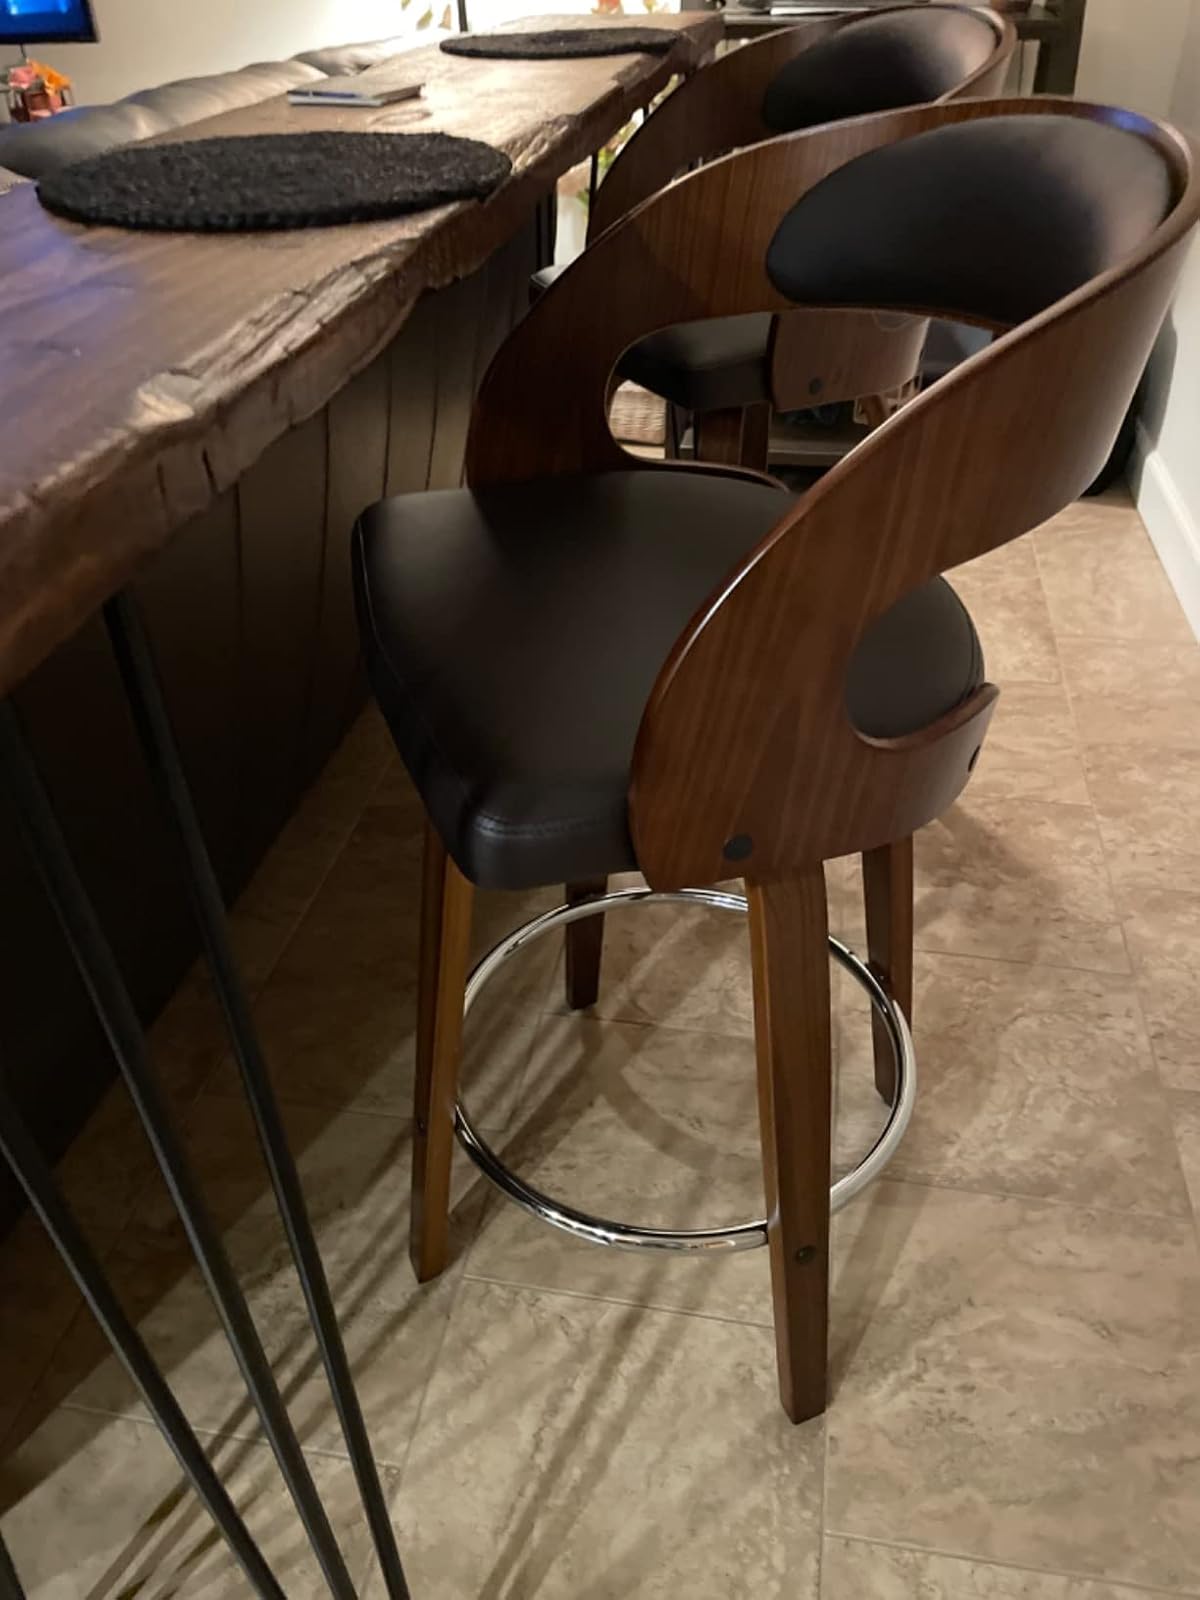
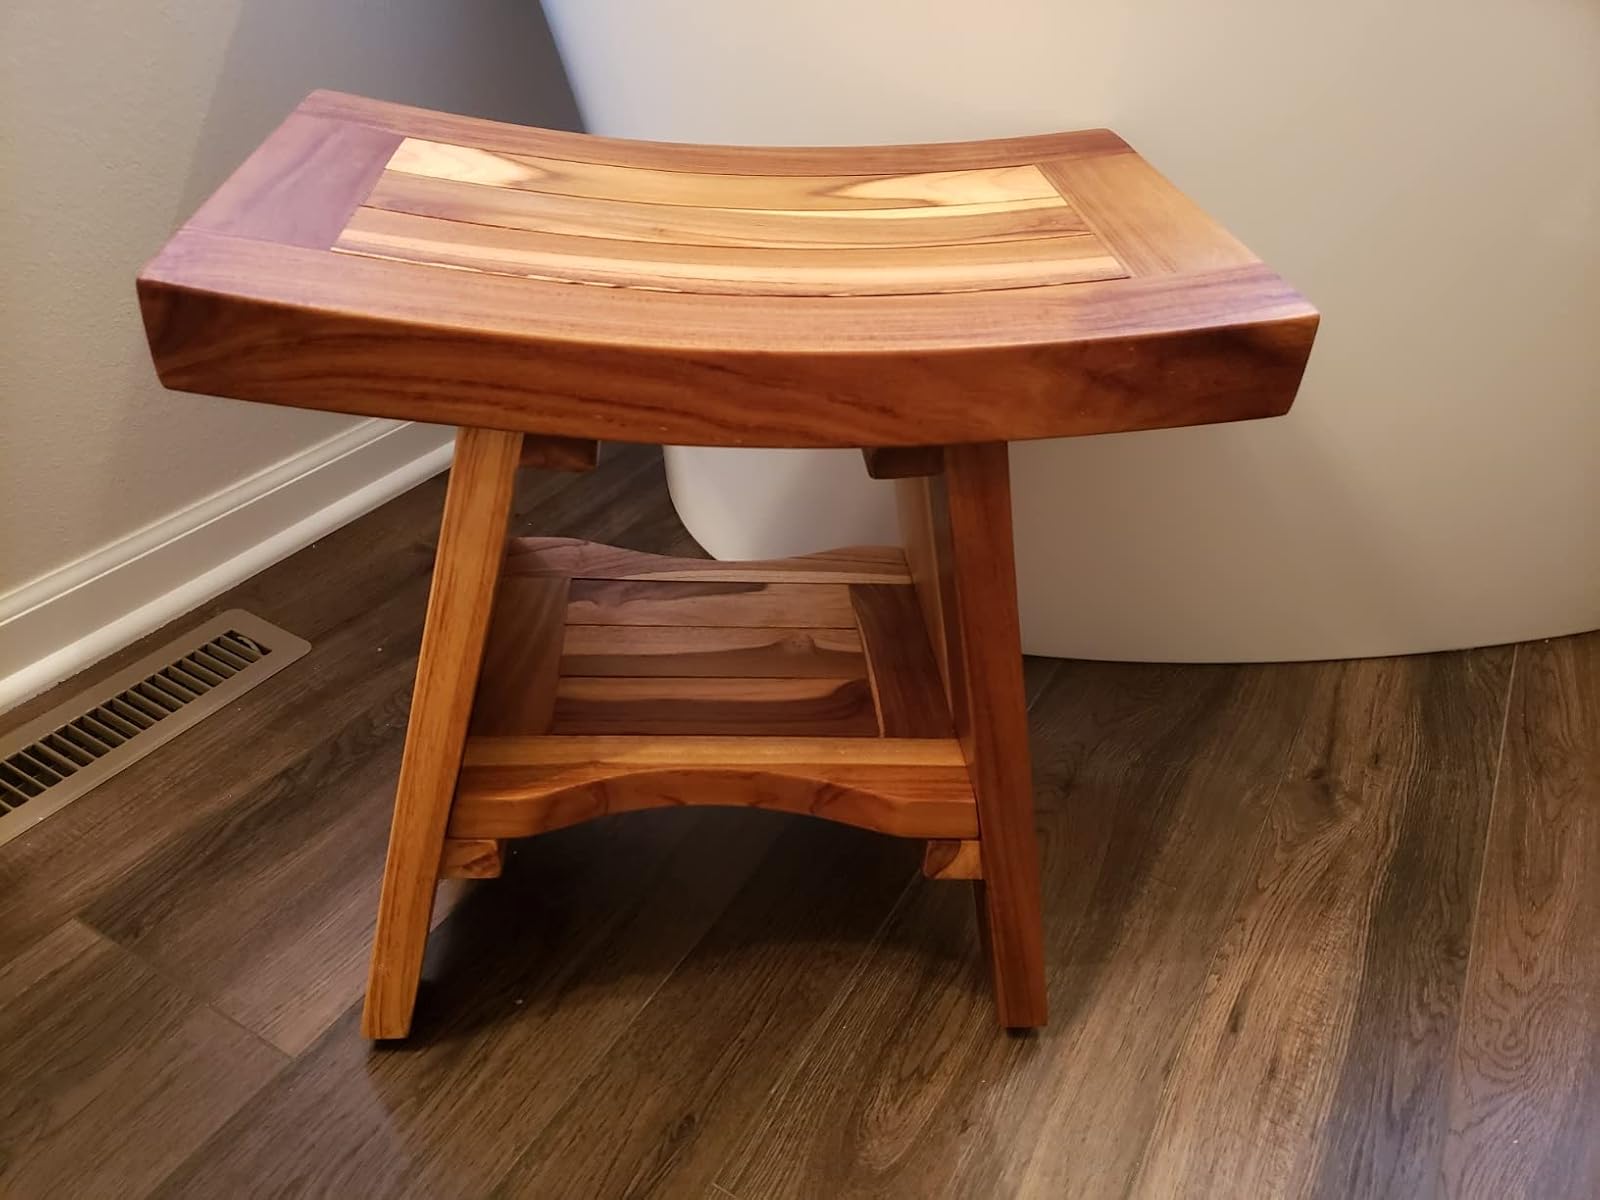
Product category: stool
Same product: no